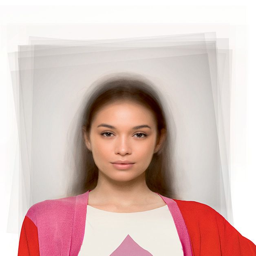
face of the city - a collection of us campaign by spring